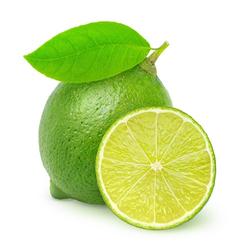
Label: Lemon